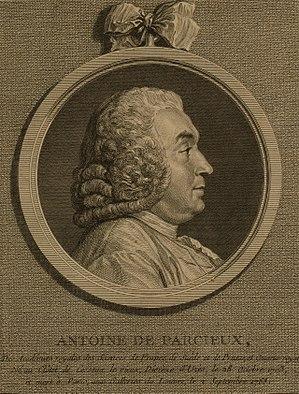
Antoine Deparcieux (1703-1768), dit aussi de Parcieux, est un mathématicien français, né au mas du Clotet à Cessous dans la commune de Portes près d'Alès le 28 octobre 1703 et mort à Paris le 2 septembre 1768. Il dressa de nouvelles tables de mortalité et améliora sensiblement l'aéromètre de Farenheit.
Isaac Newton est élu président de la Royal Society, poste qu'il gardera jusqu'à sa mort en 1727.
Peyremale est une commune française située dans le département du Gard, en région Occitanie.